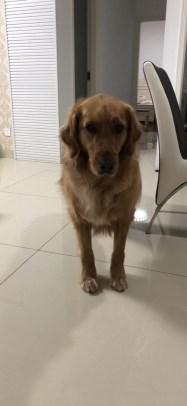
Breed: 5355-n000126-golden_retriever